Liverpool F.C.–Manchester United F.C. rivalry

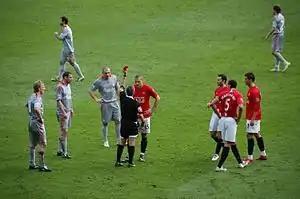
Nemanja Vidić of Manchester United being sent off in a Premier League match against Liverpool on 14 March 2009. Liverpool won this game 4–1.

The Liverpool F.C.–Manchester United F.C. rivalry, sometimes referred to as the Northwest derby, is a high-profile inter-city rivalry between English professional football clubs Liverpool and Manchester United. It is considered one of the biggest fixtures in English football and one of the biggest and fiercest rivalries in world football. Players, fans and the media consider the fixture between the two clubs to be their biggest rivalry, above even their own local derbies, with Everton and Manchester City respectively.